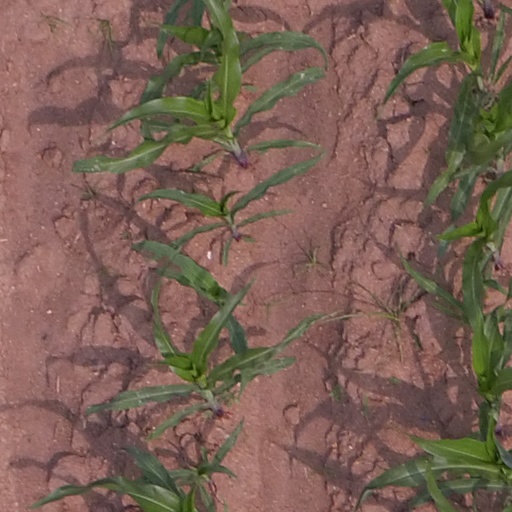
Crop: maize; corn